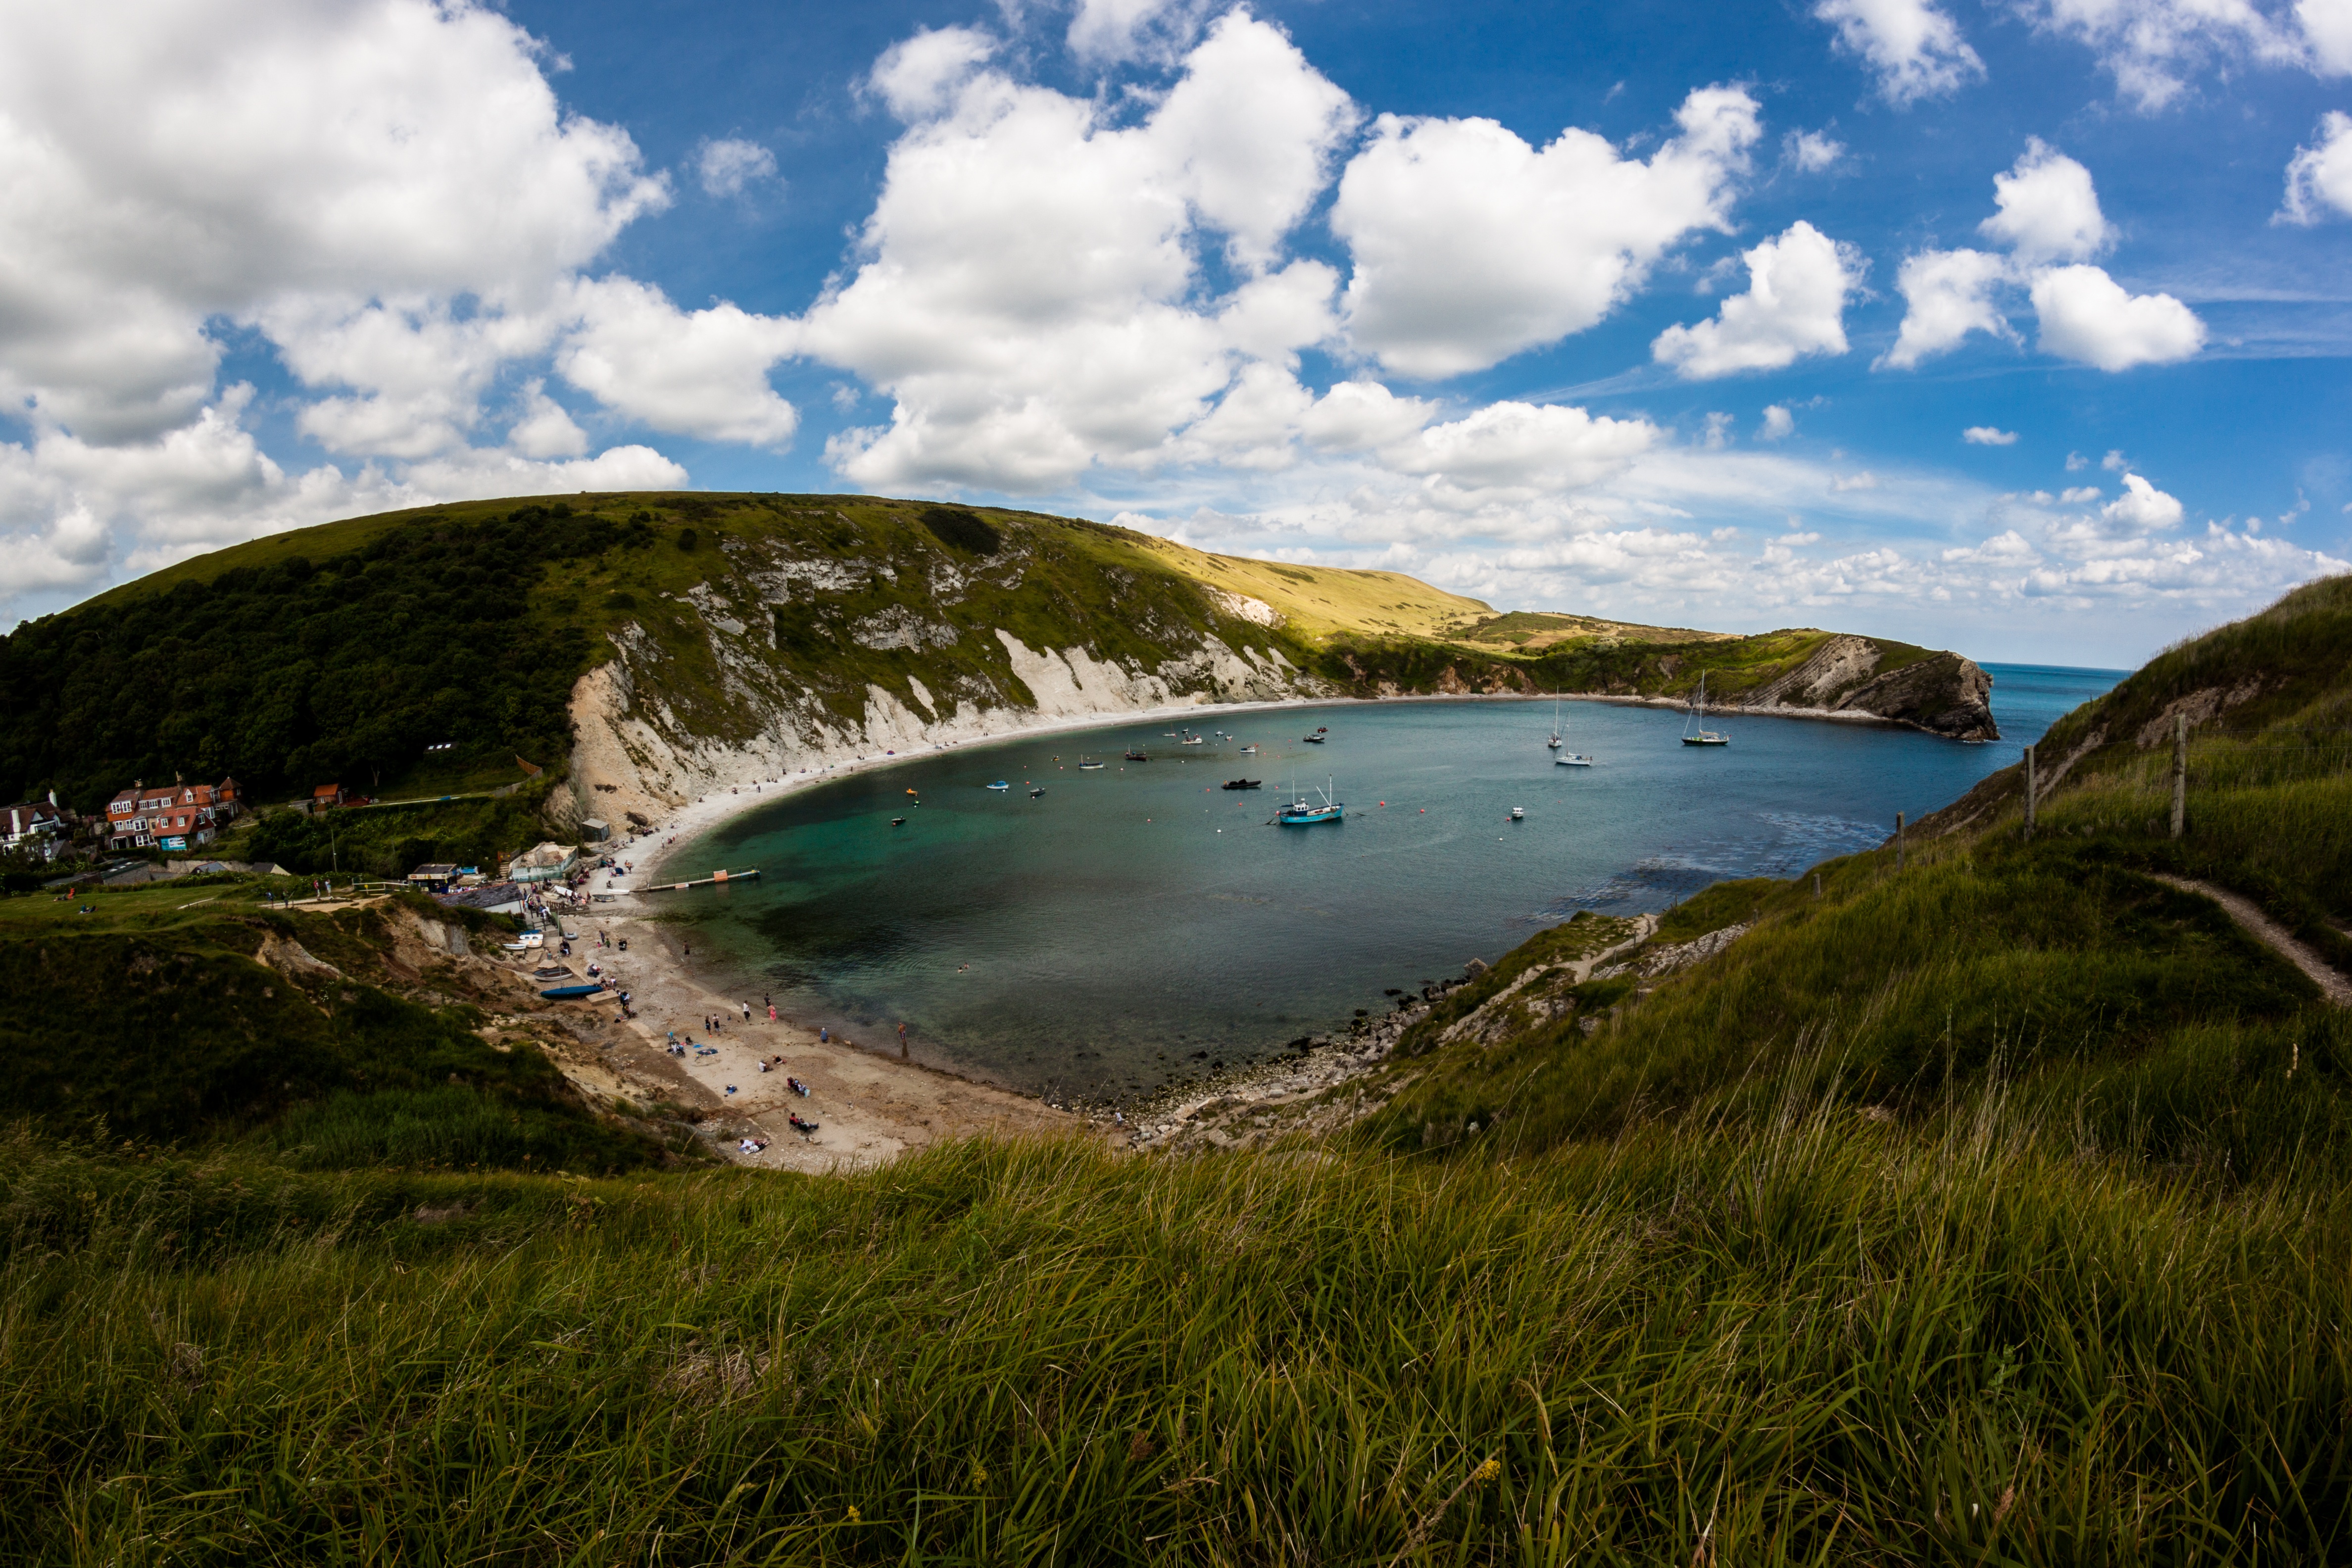
landscape, sea, coast, water, nature, grass, mountain, cloud, structure, hill, lake, mountain range, reflection, bay, reservoir, loch, aerial photography, geographical feature, sport venue